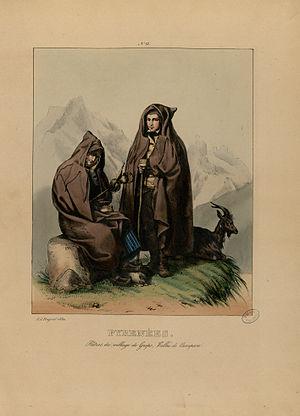
Ancely, René (1876 - 1966). Possesseur
Le cadis est une étoffe de laine, proche de la serge, grossière mais solide, qui servait à la confection de vêtements populaires. Fabriqué principalement dans le Gévaudan, il était acheminé dans toute la France.